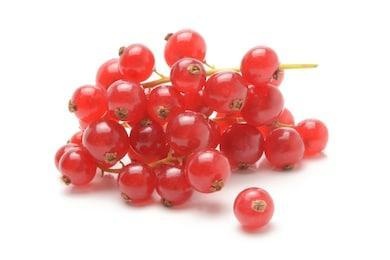
Label: redcurrant